Weighing of souls

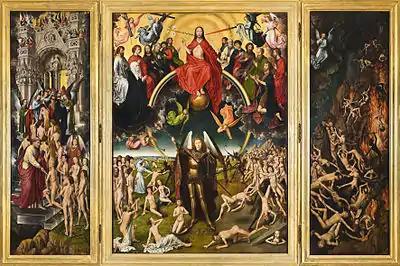

The first known depiction of literal weighing of souls in Christianity is from the 2nd century "Testament of Abraham".